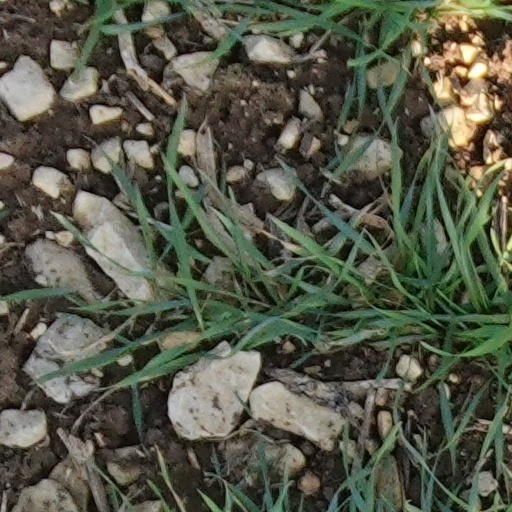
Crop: wheat